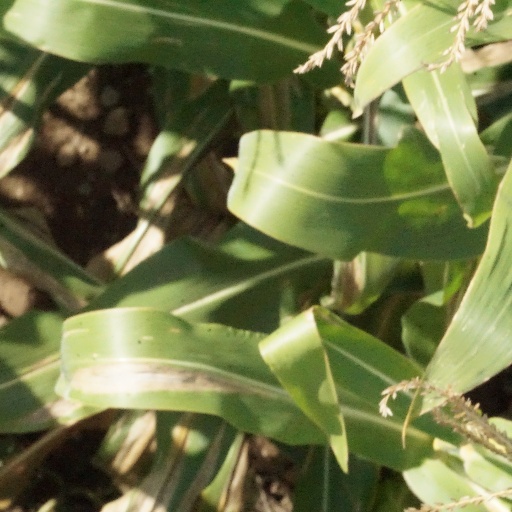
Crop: maize; corn